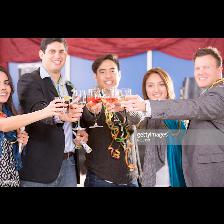
Label: Human